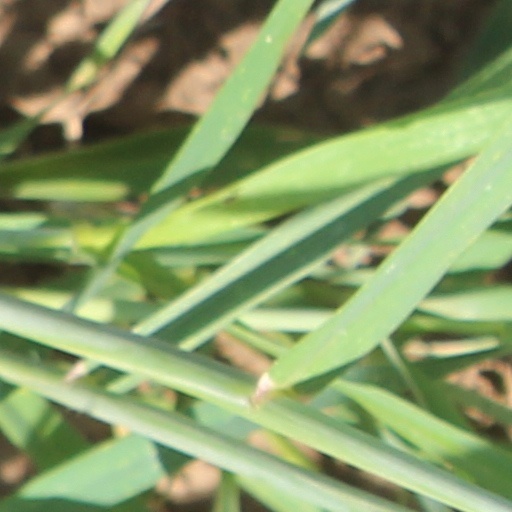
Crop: wheat